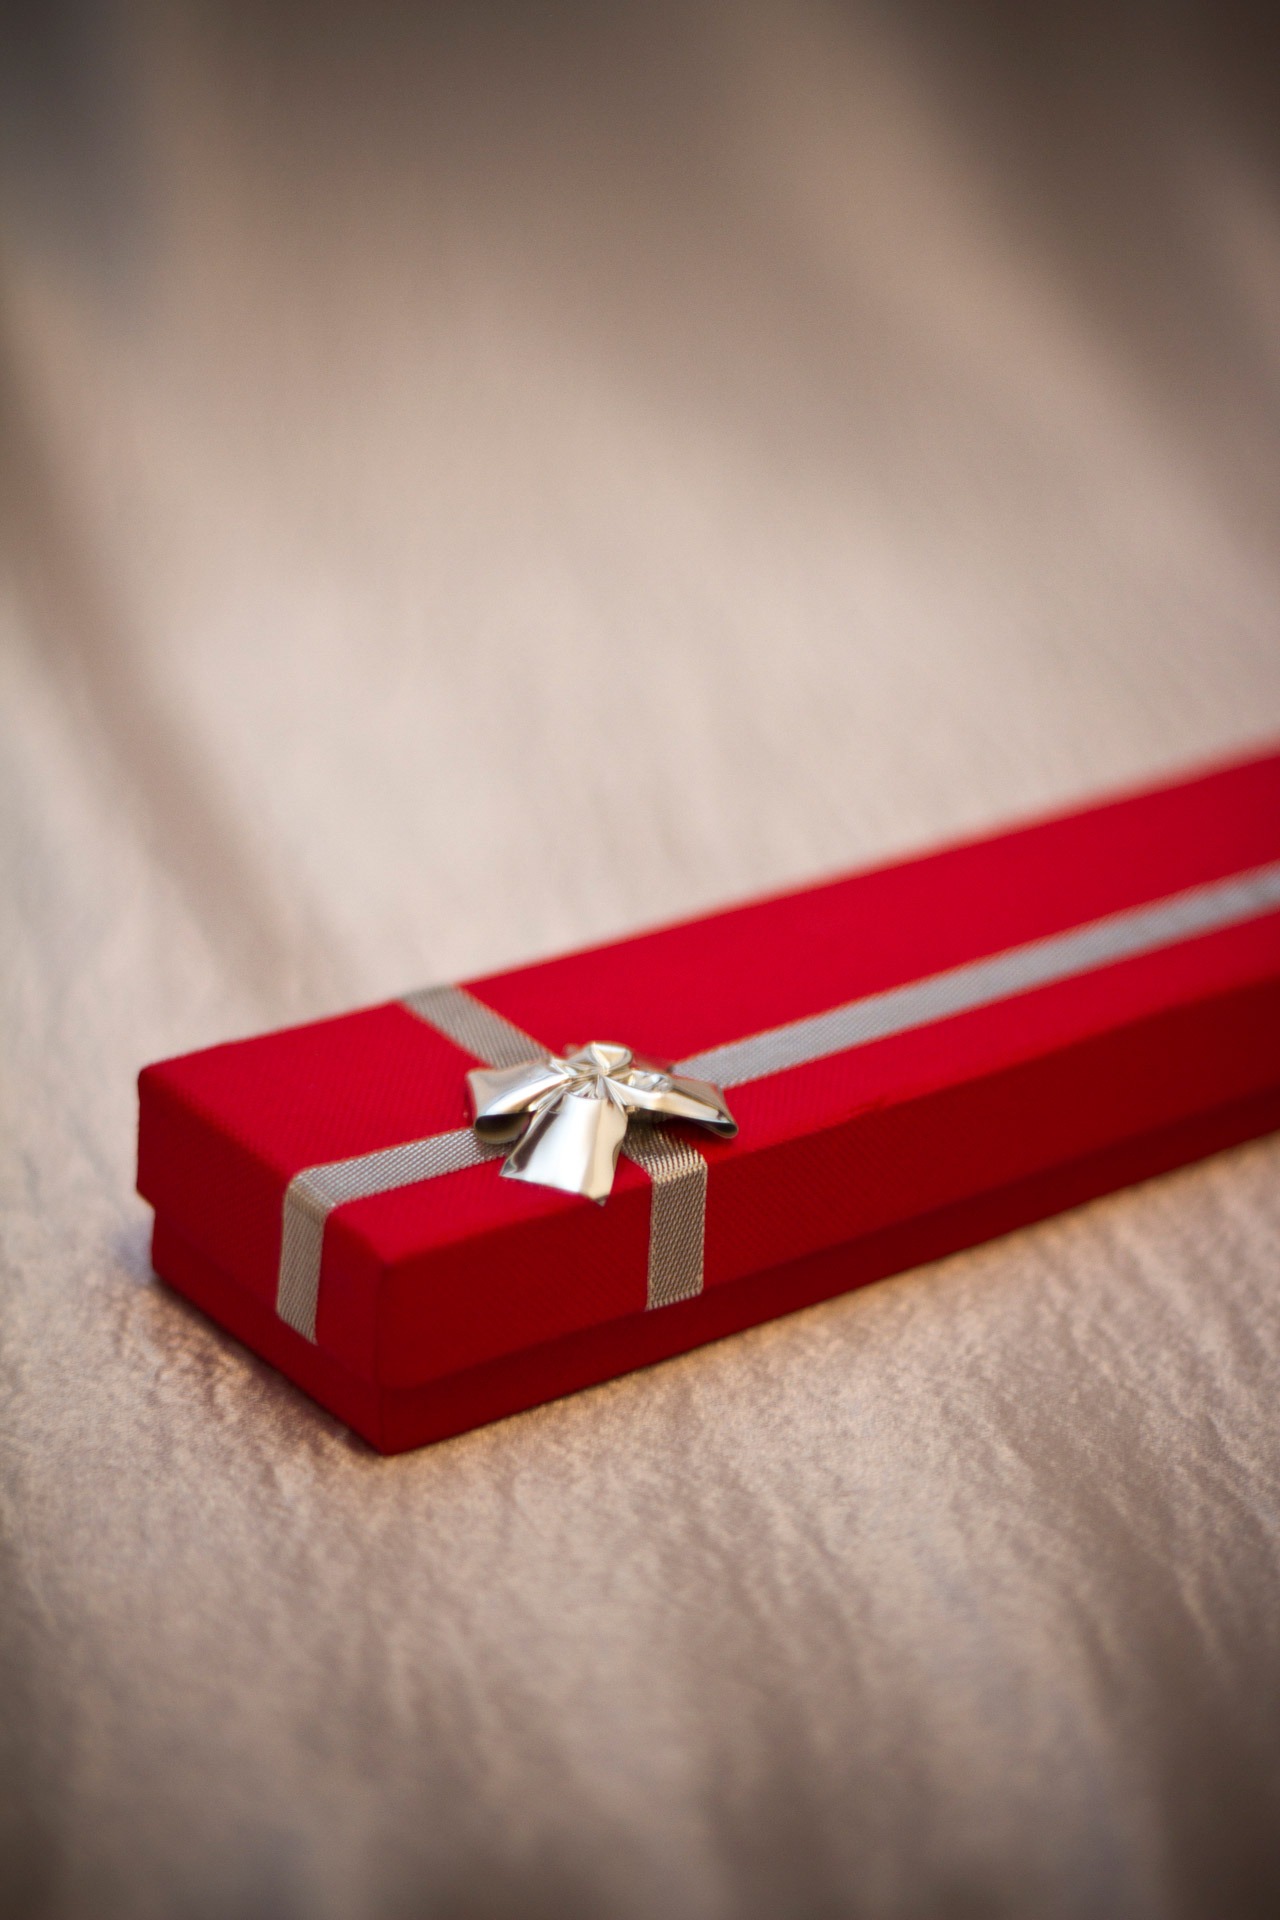
love, gift, red, box, pink, christmas, present, brand, jewellery, family, luxury, friends, lovely, expensive, valentine, shape, birthday, posh, fashion accessory